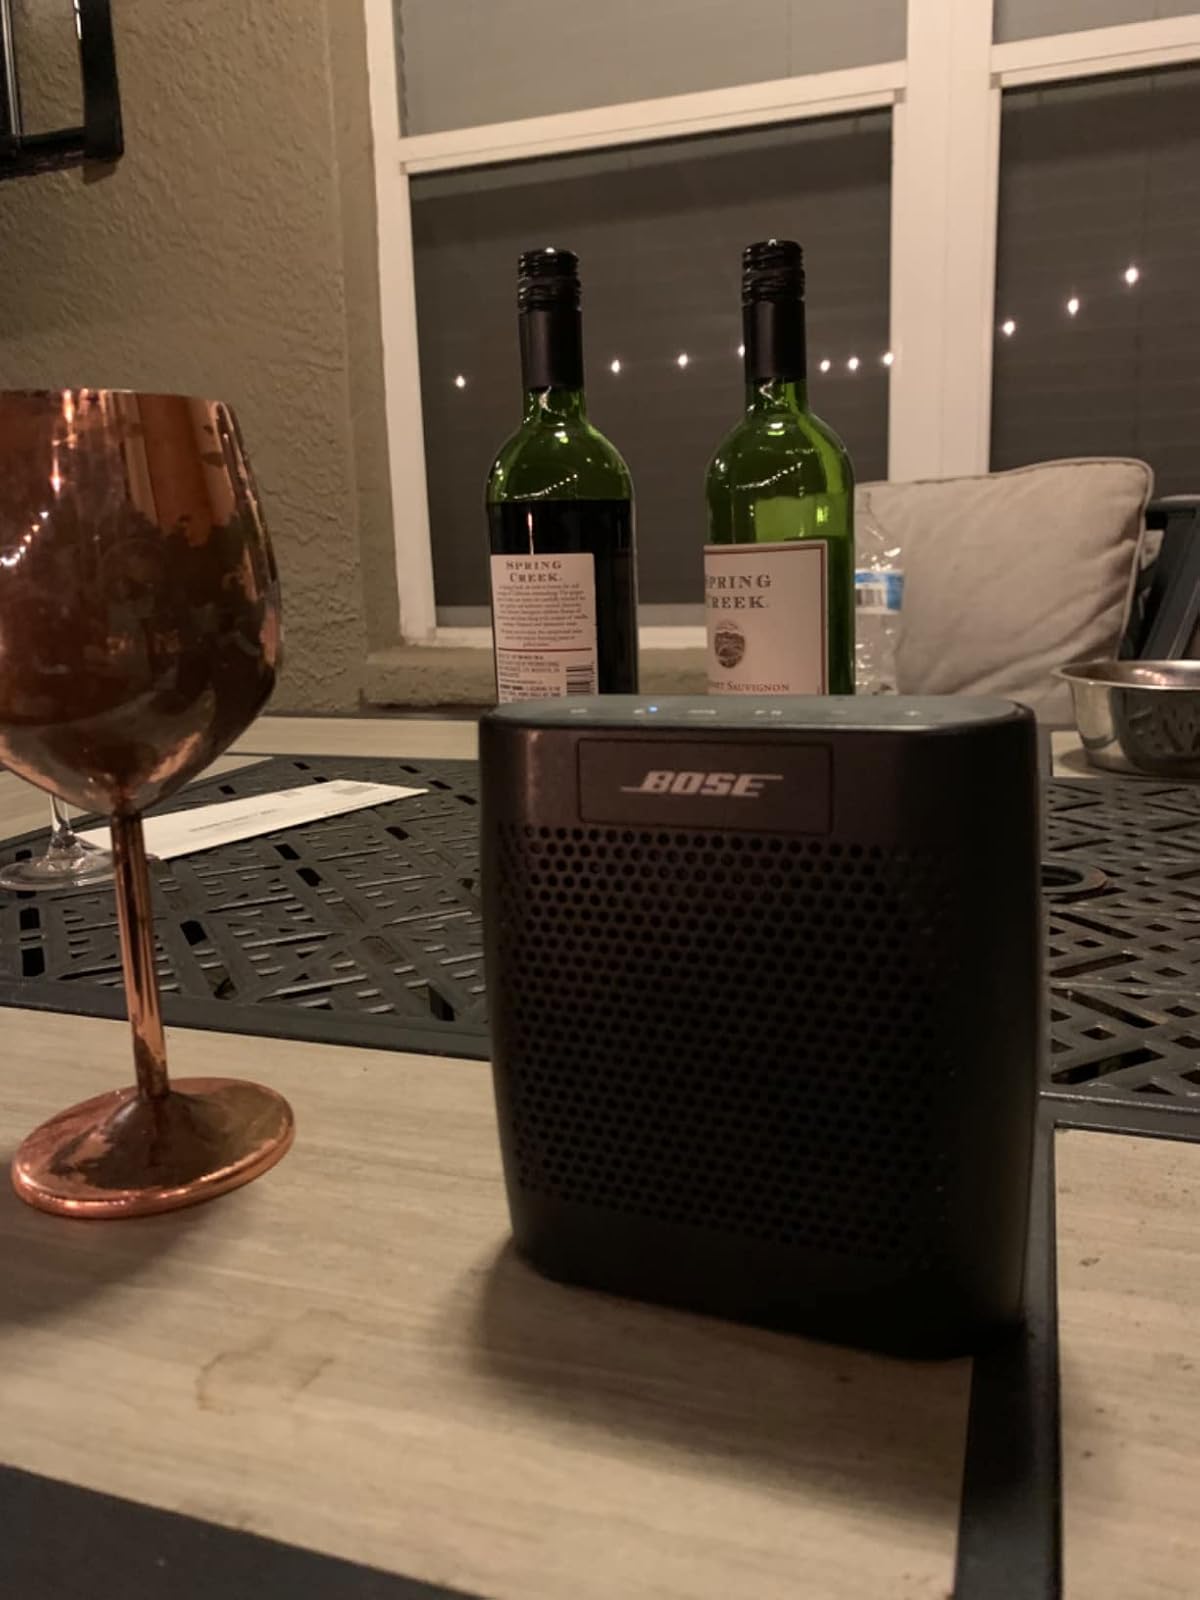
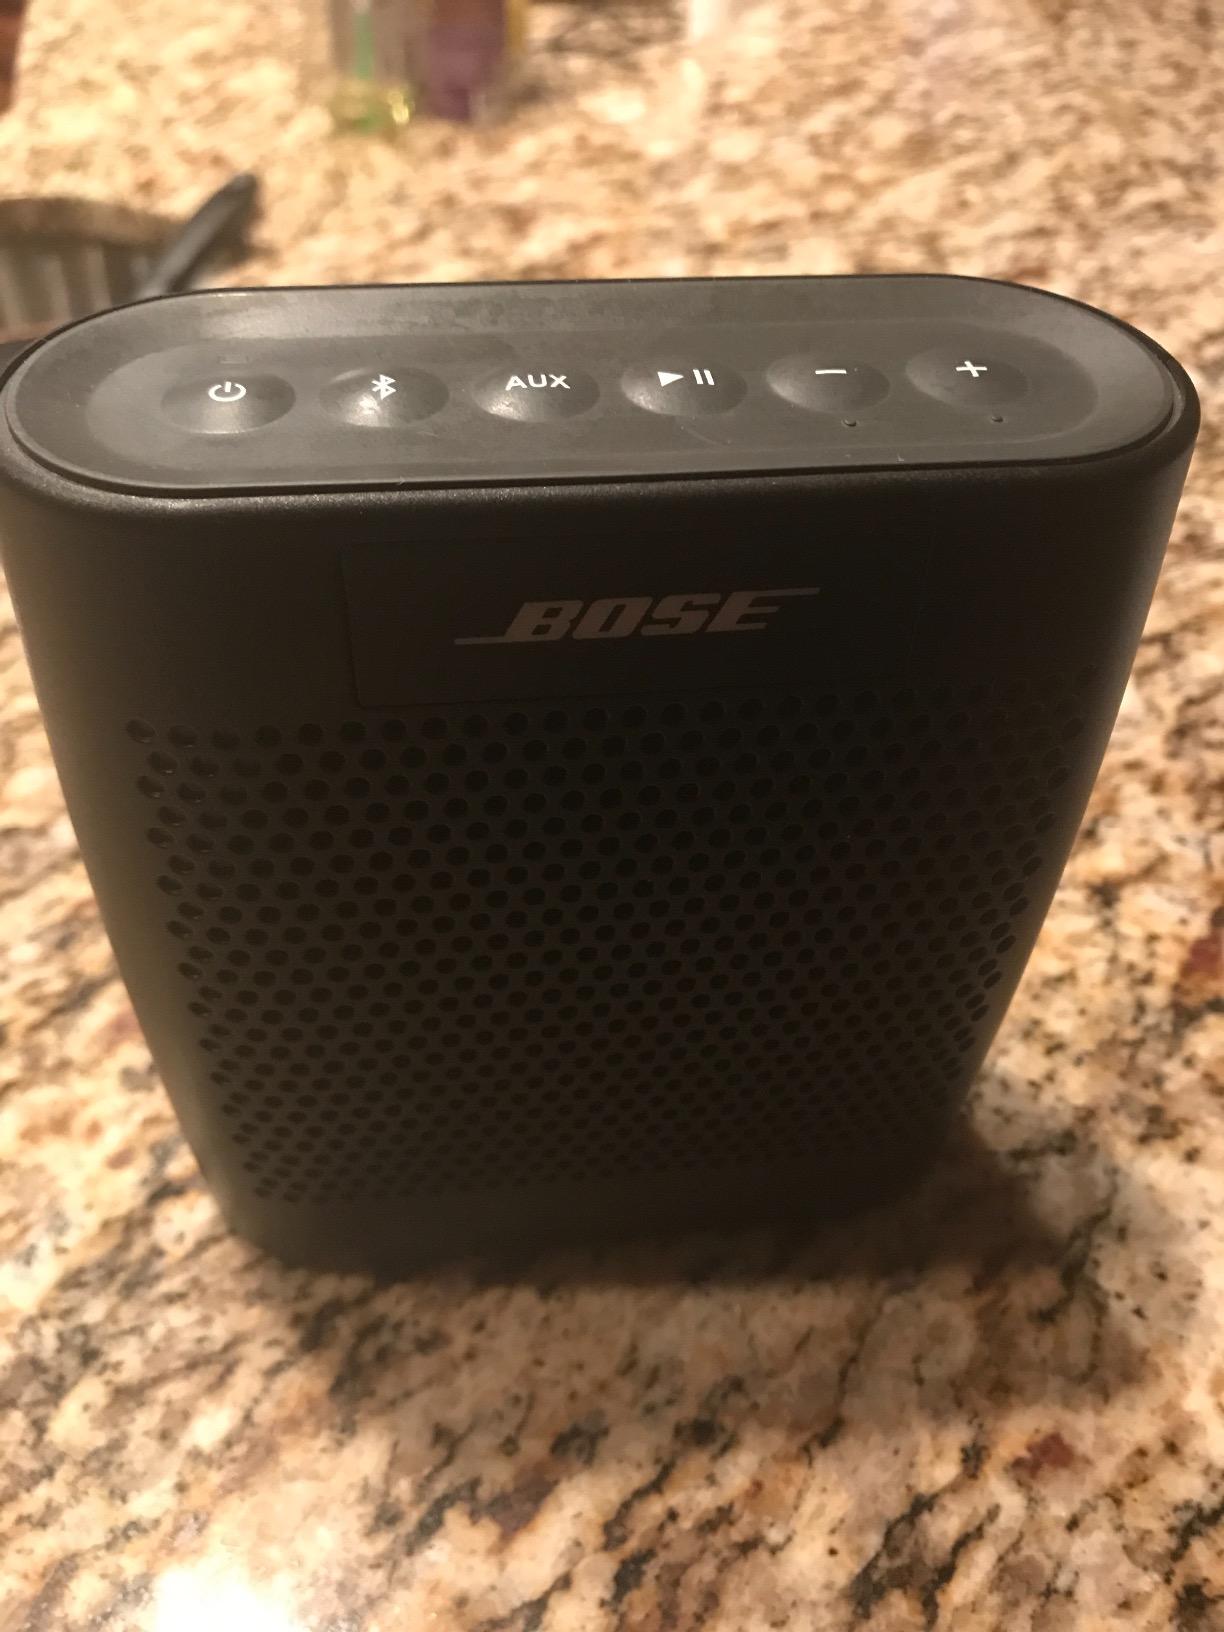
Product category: speaker
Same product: yes